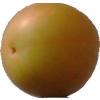
Label: cherry_wax